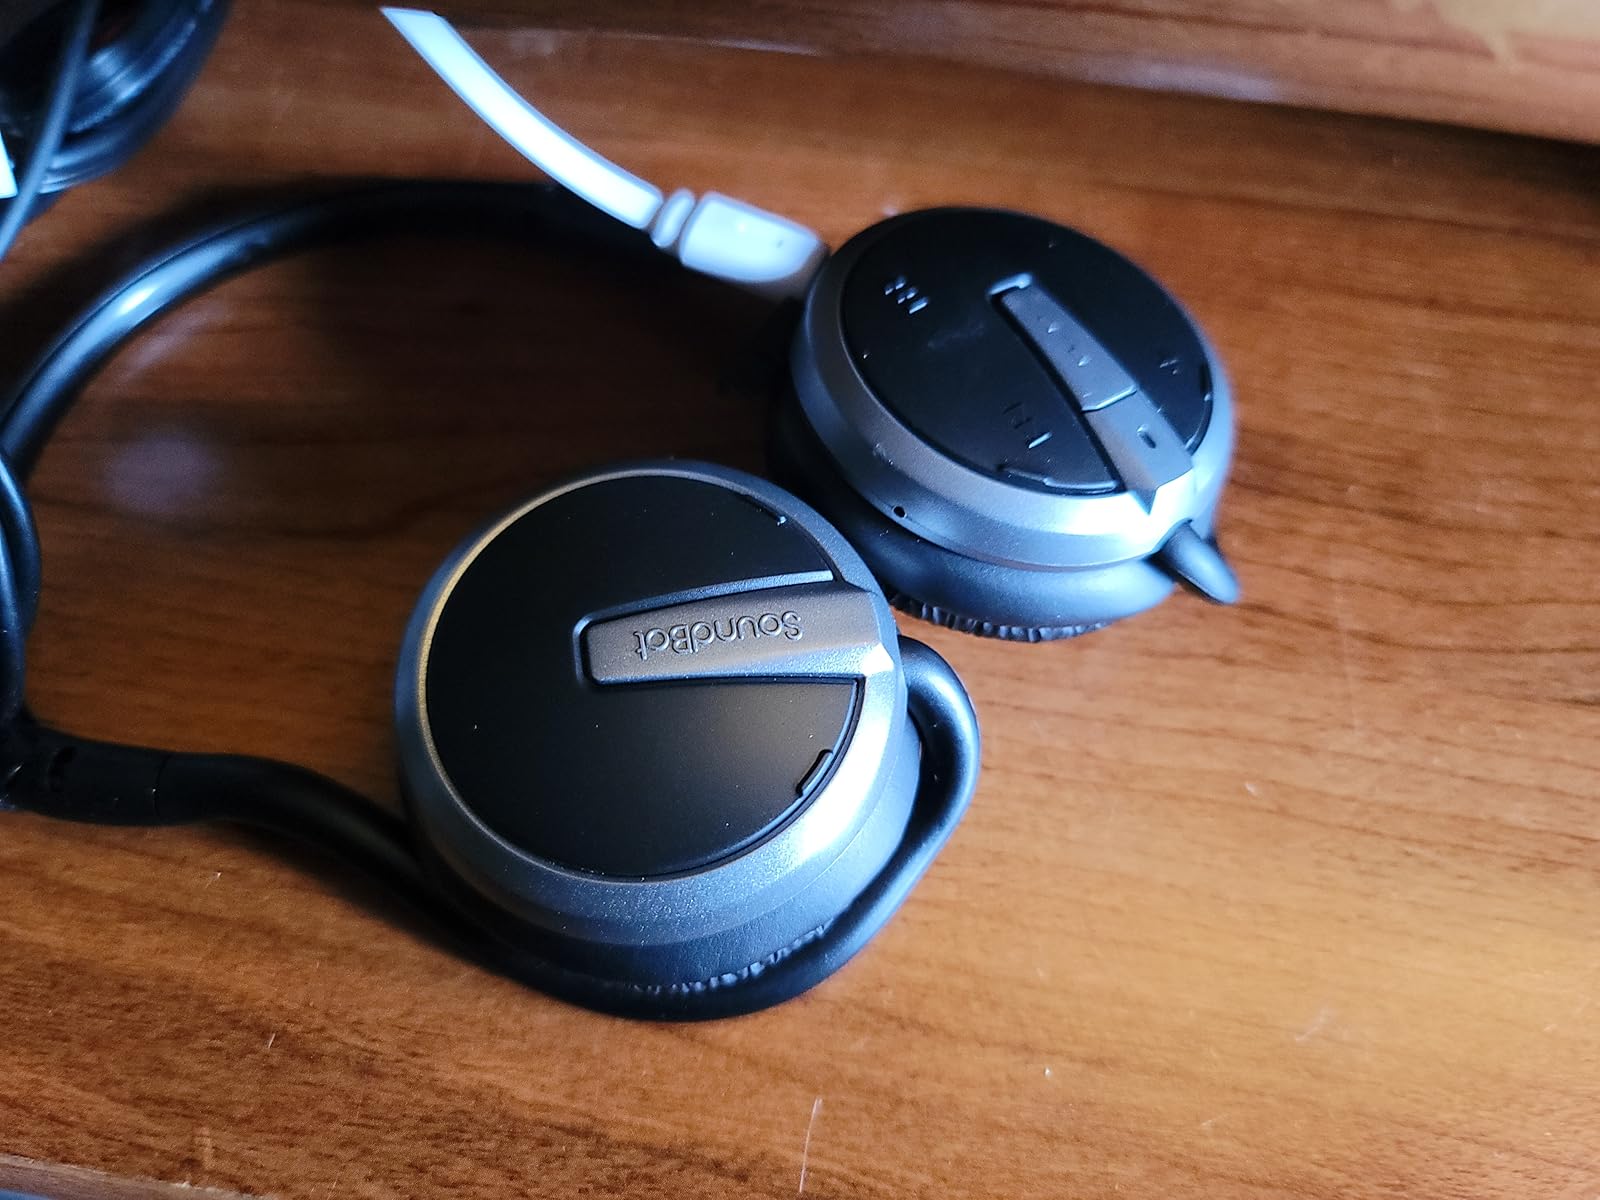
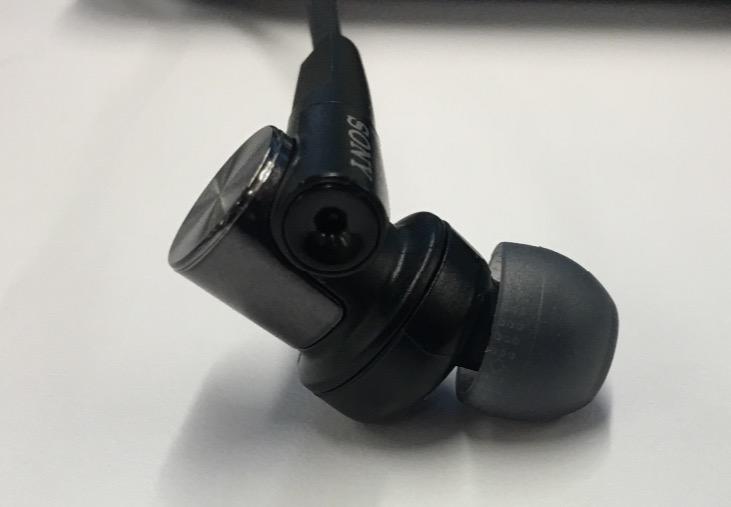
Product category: headphones
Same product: no